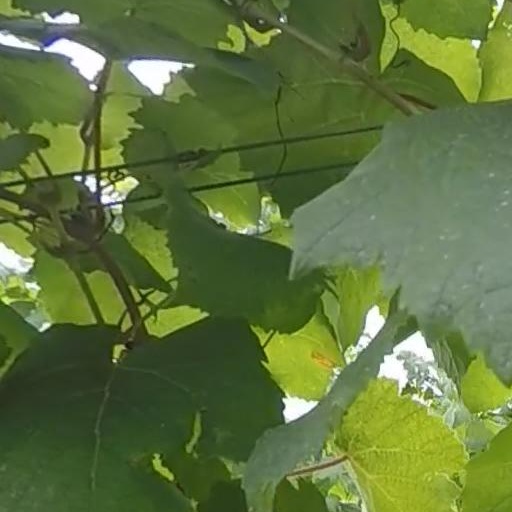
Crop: grape